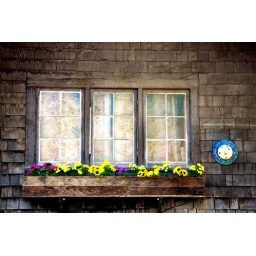
A home in Mosier OR. They always have the flowers in the window box. Kim Klassen textures.